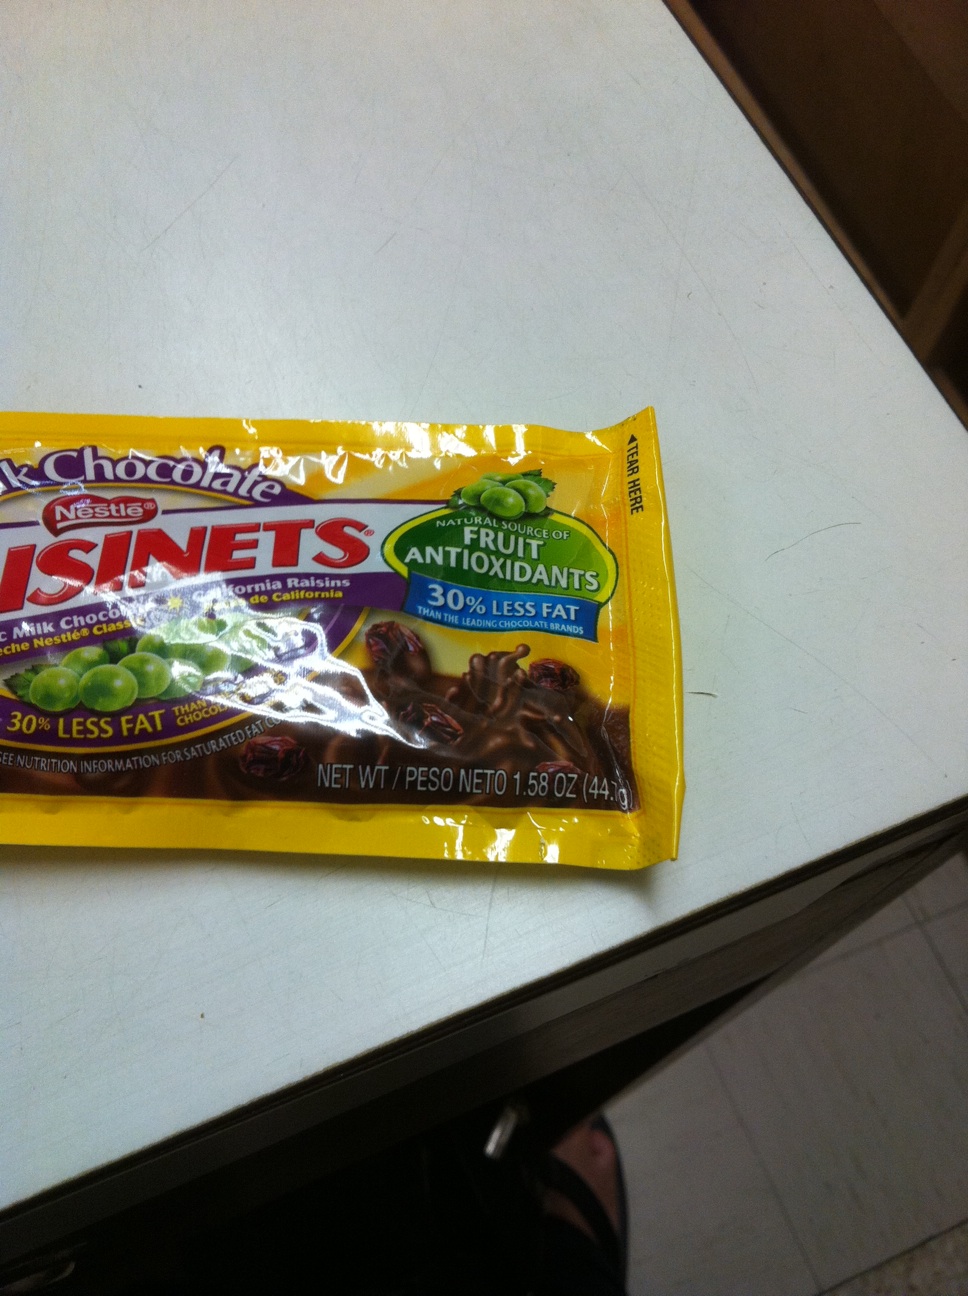Question: What candy is this?
Answer: raisinets